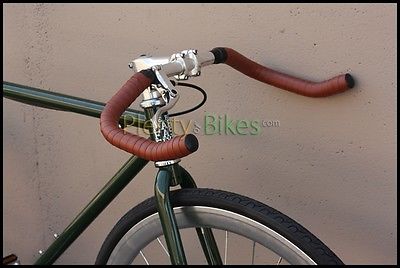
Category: bicycle